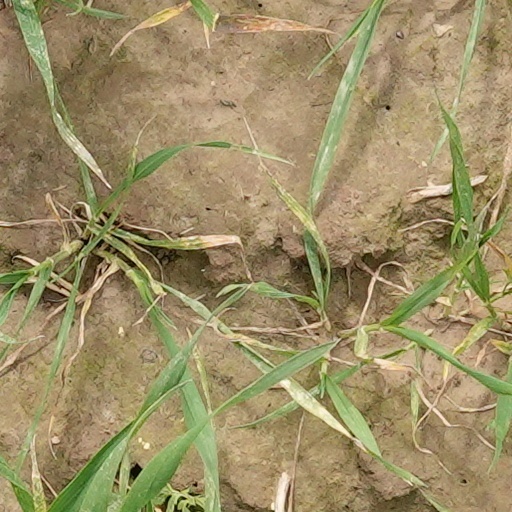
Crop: wheat